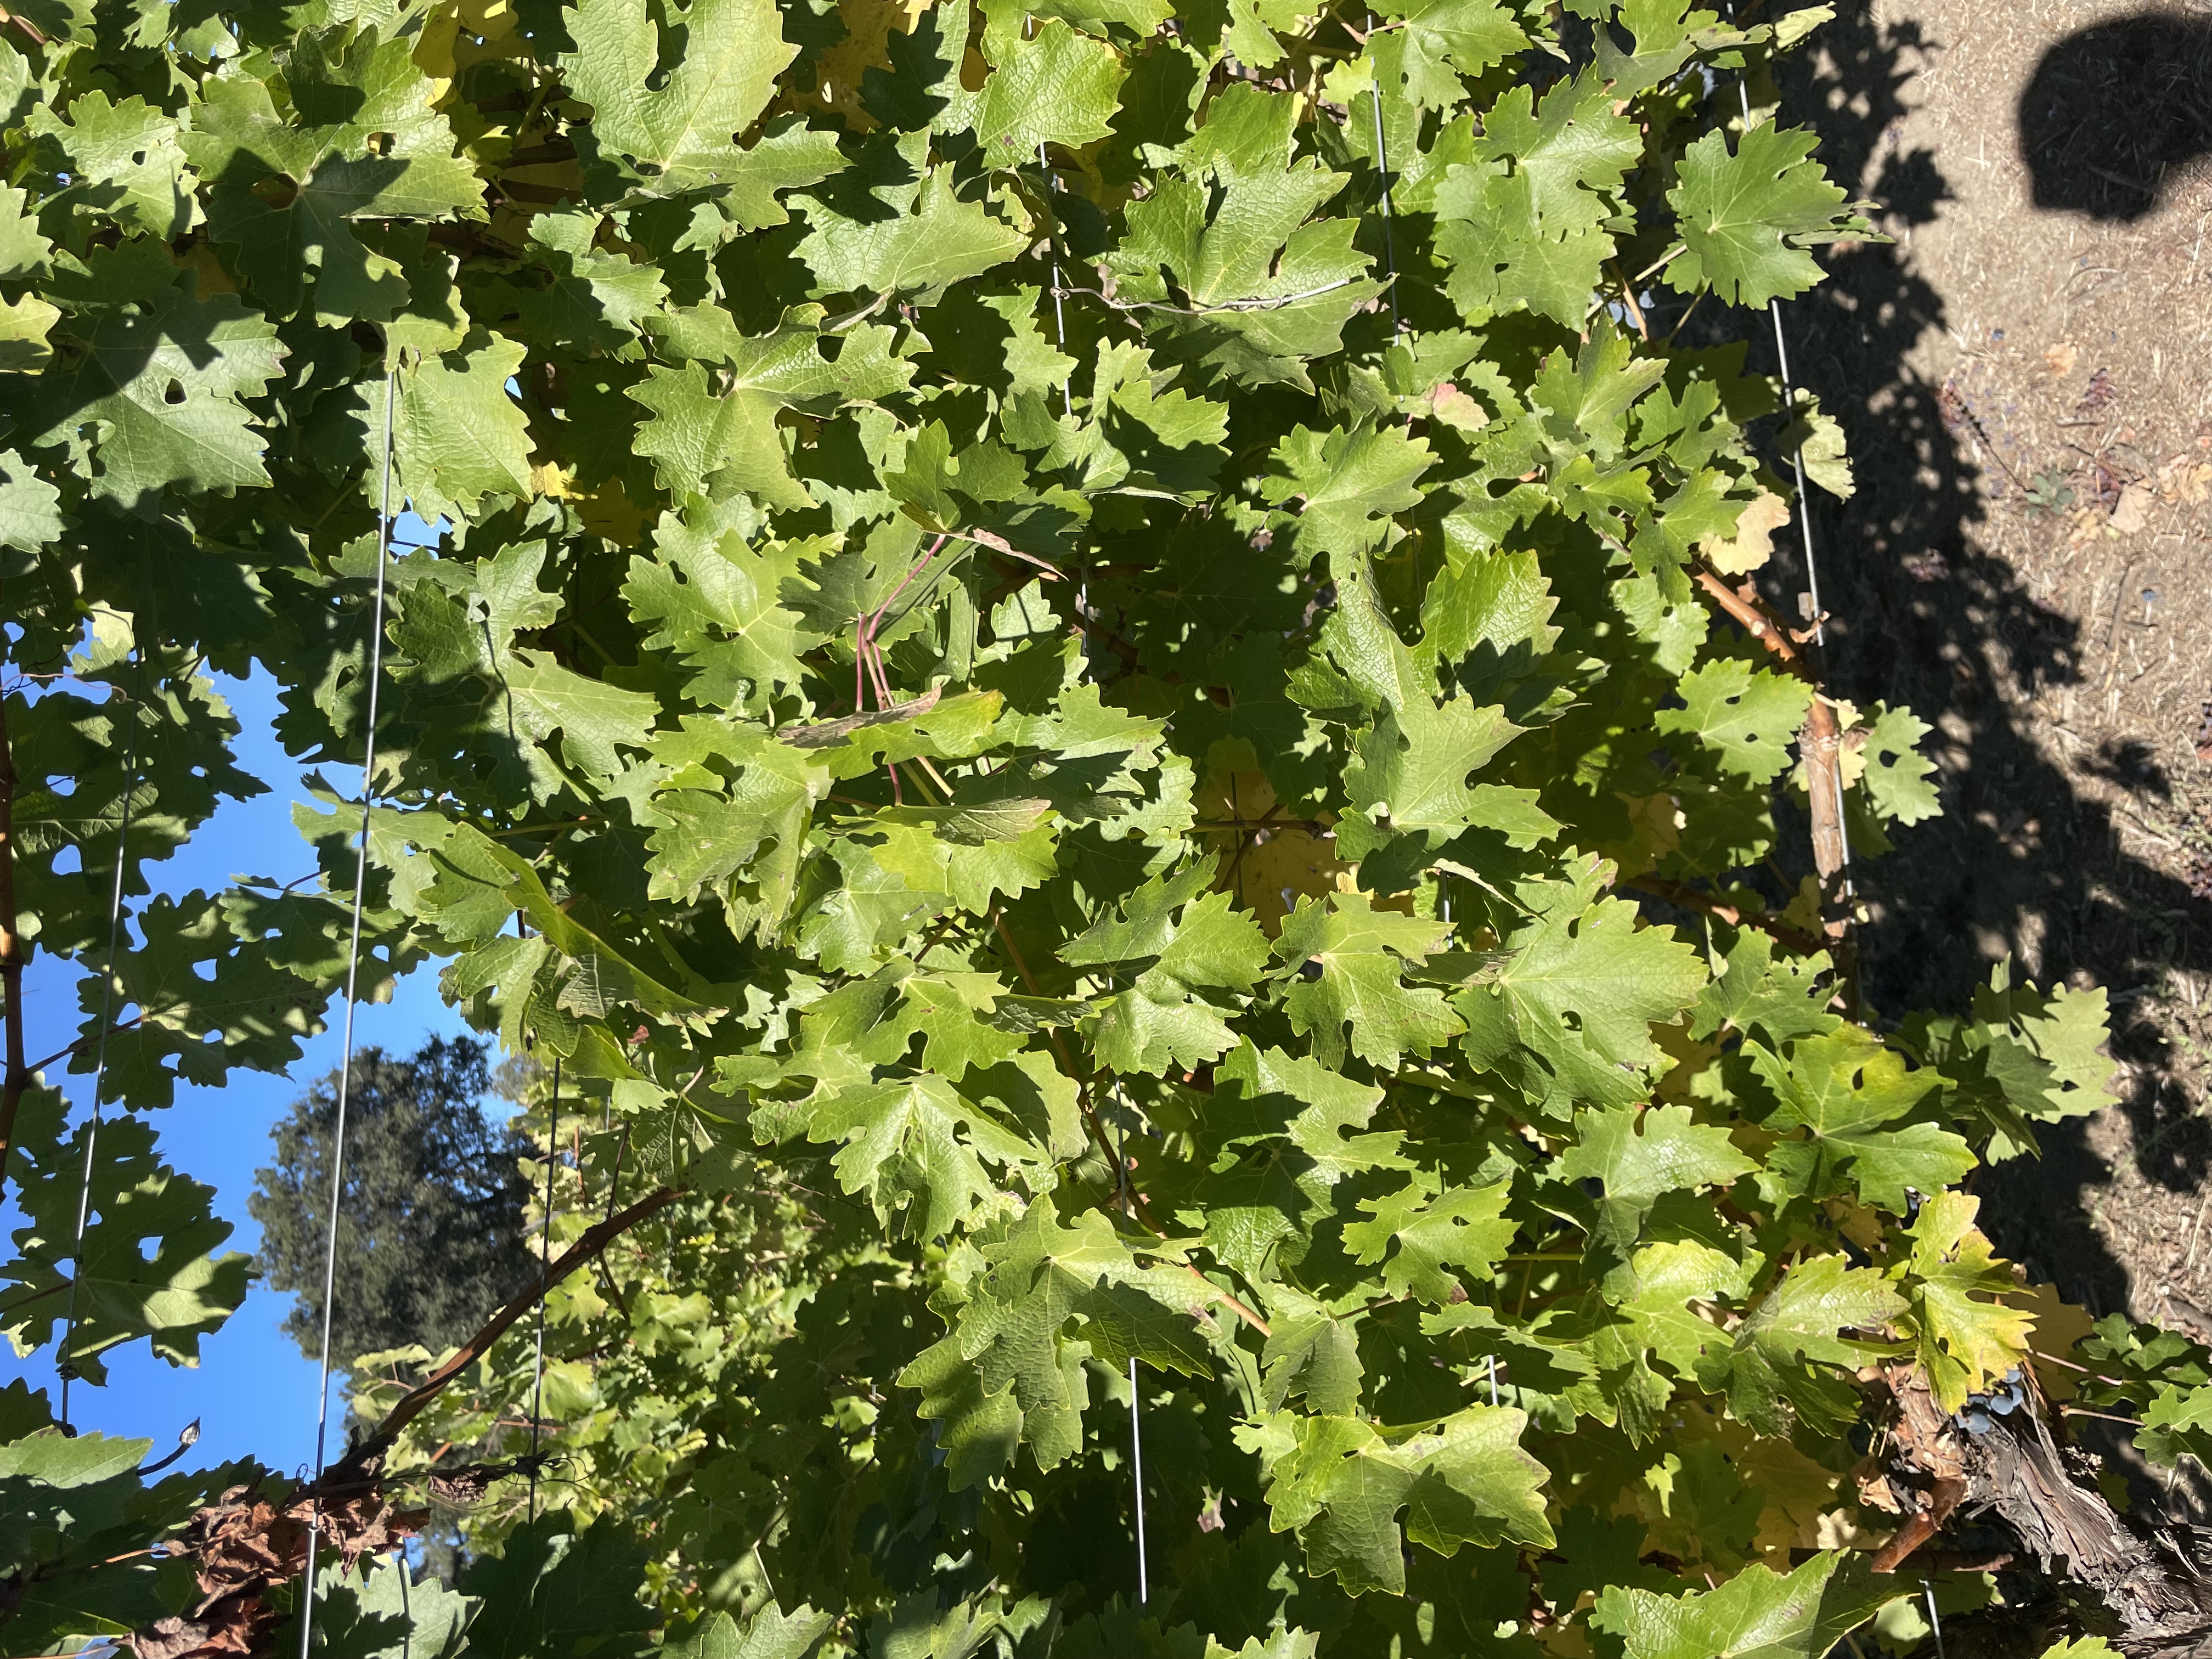
Label: No Virus